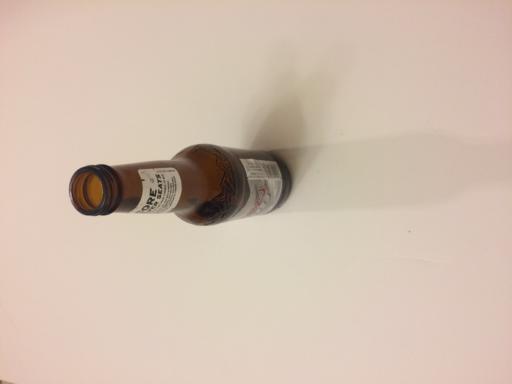
Waste category: glass